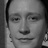
Emotion: neutral